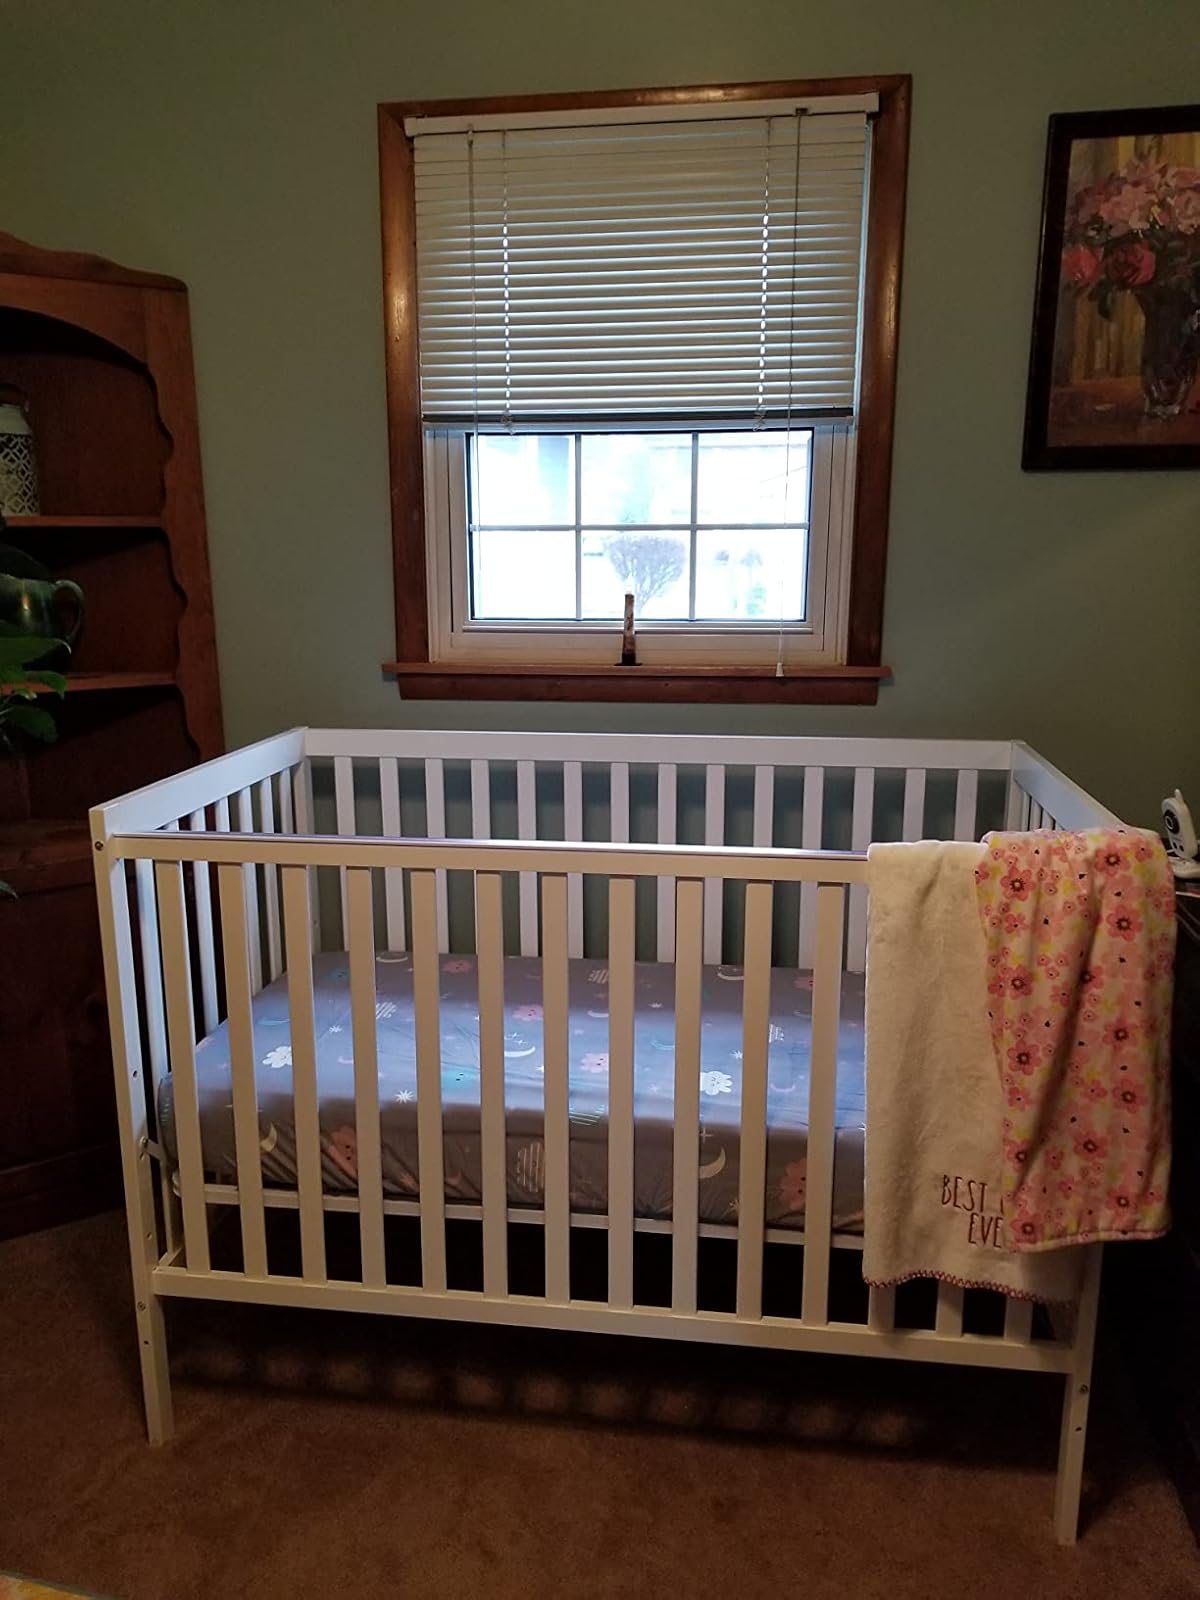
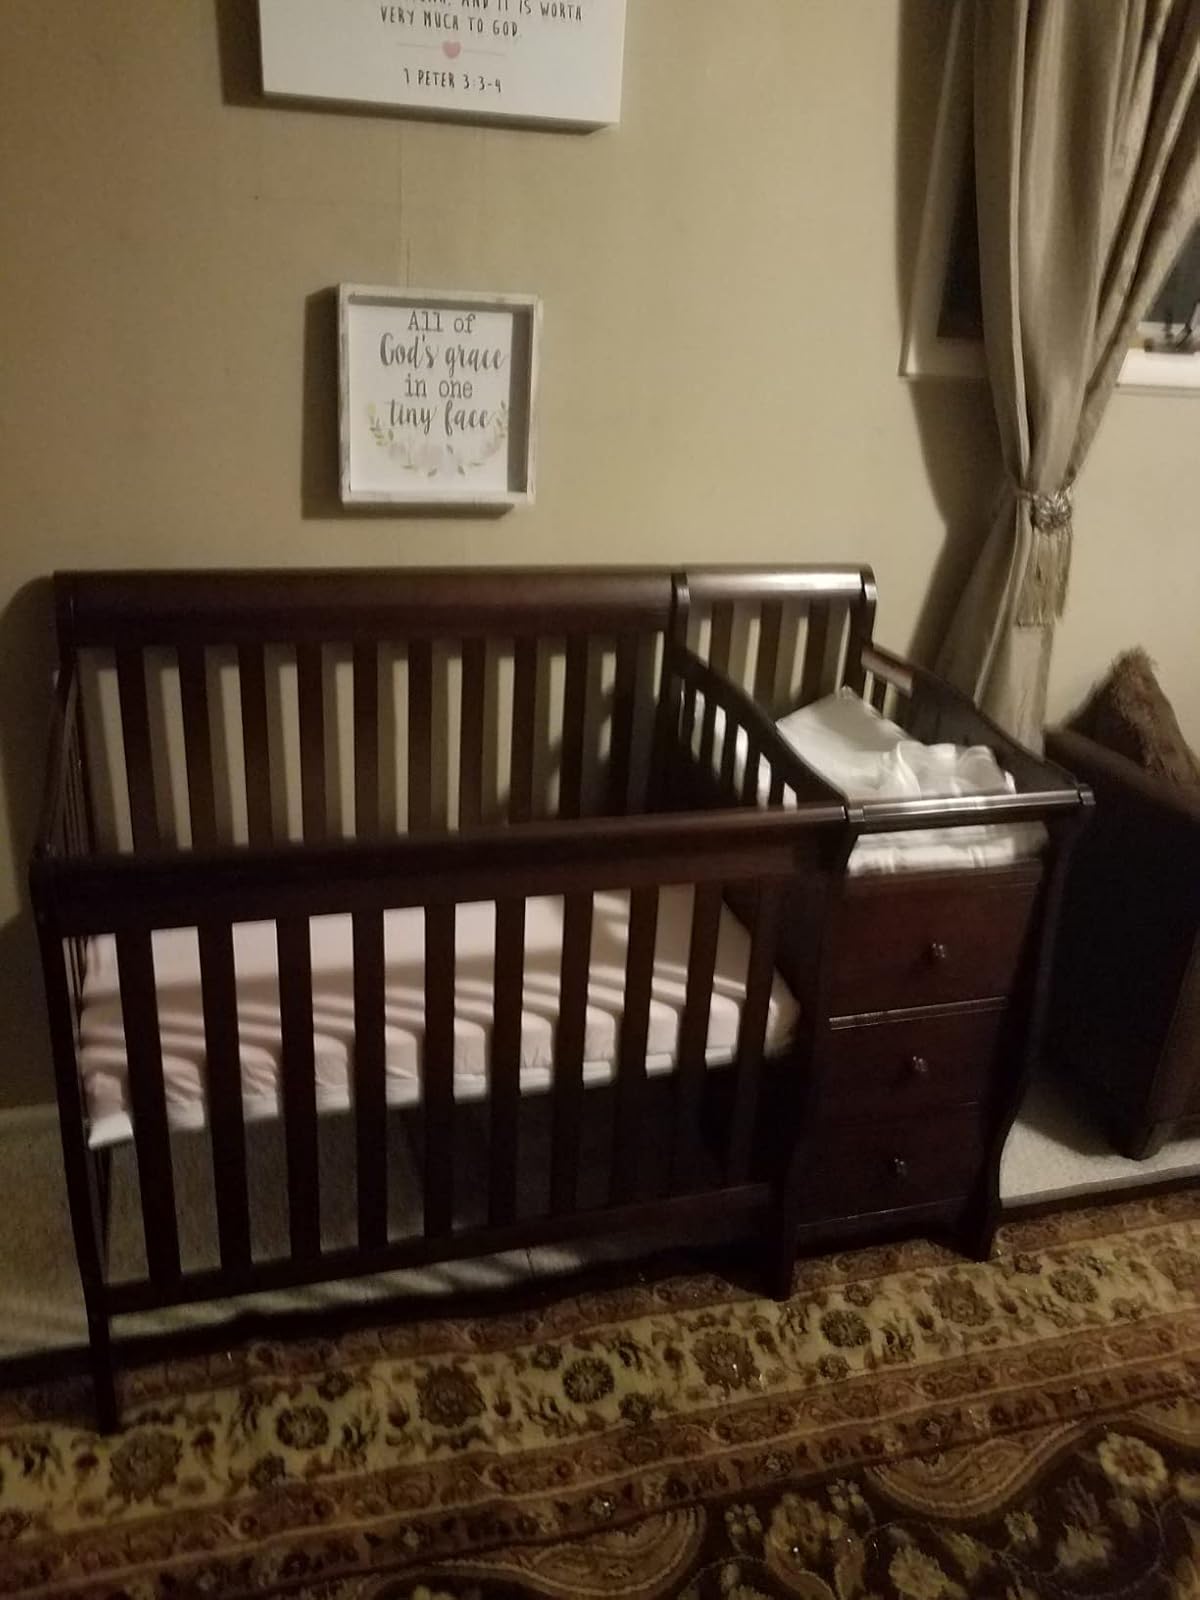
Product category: products_crib
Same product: no